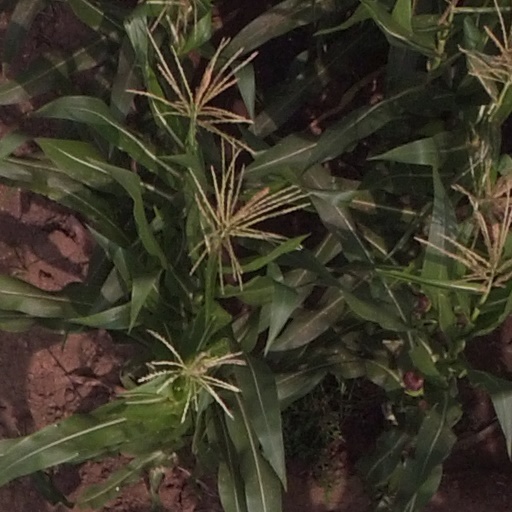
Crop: maize; corn